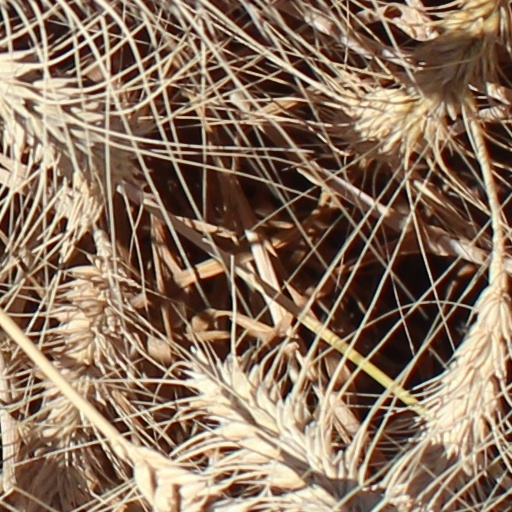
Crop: wheat